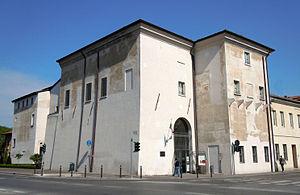
Le musée de la ville du Palazzo San Sebastiano est un musée de Mantoue situé dans le palais homonyme du XVIᵉ siècle qui appartient à la municipalité. Il a été inauguré le 19 mars 2005.